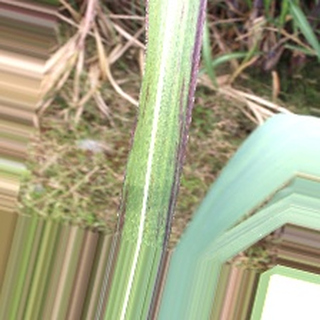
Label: sugarcane_bacterial_blight